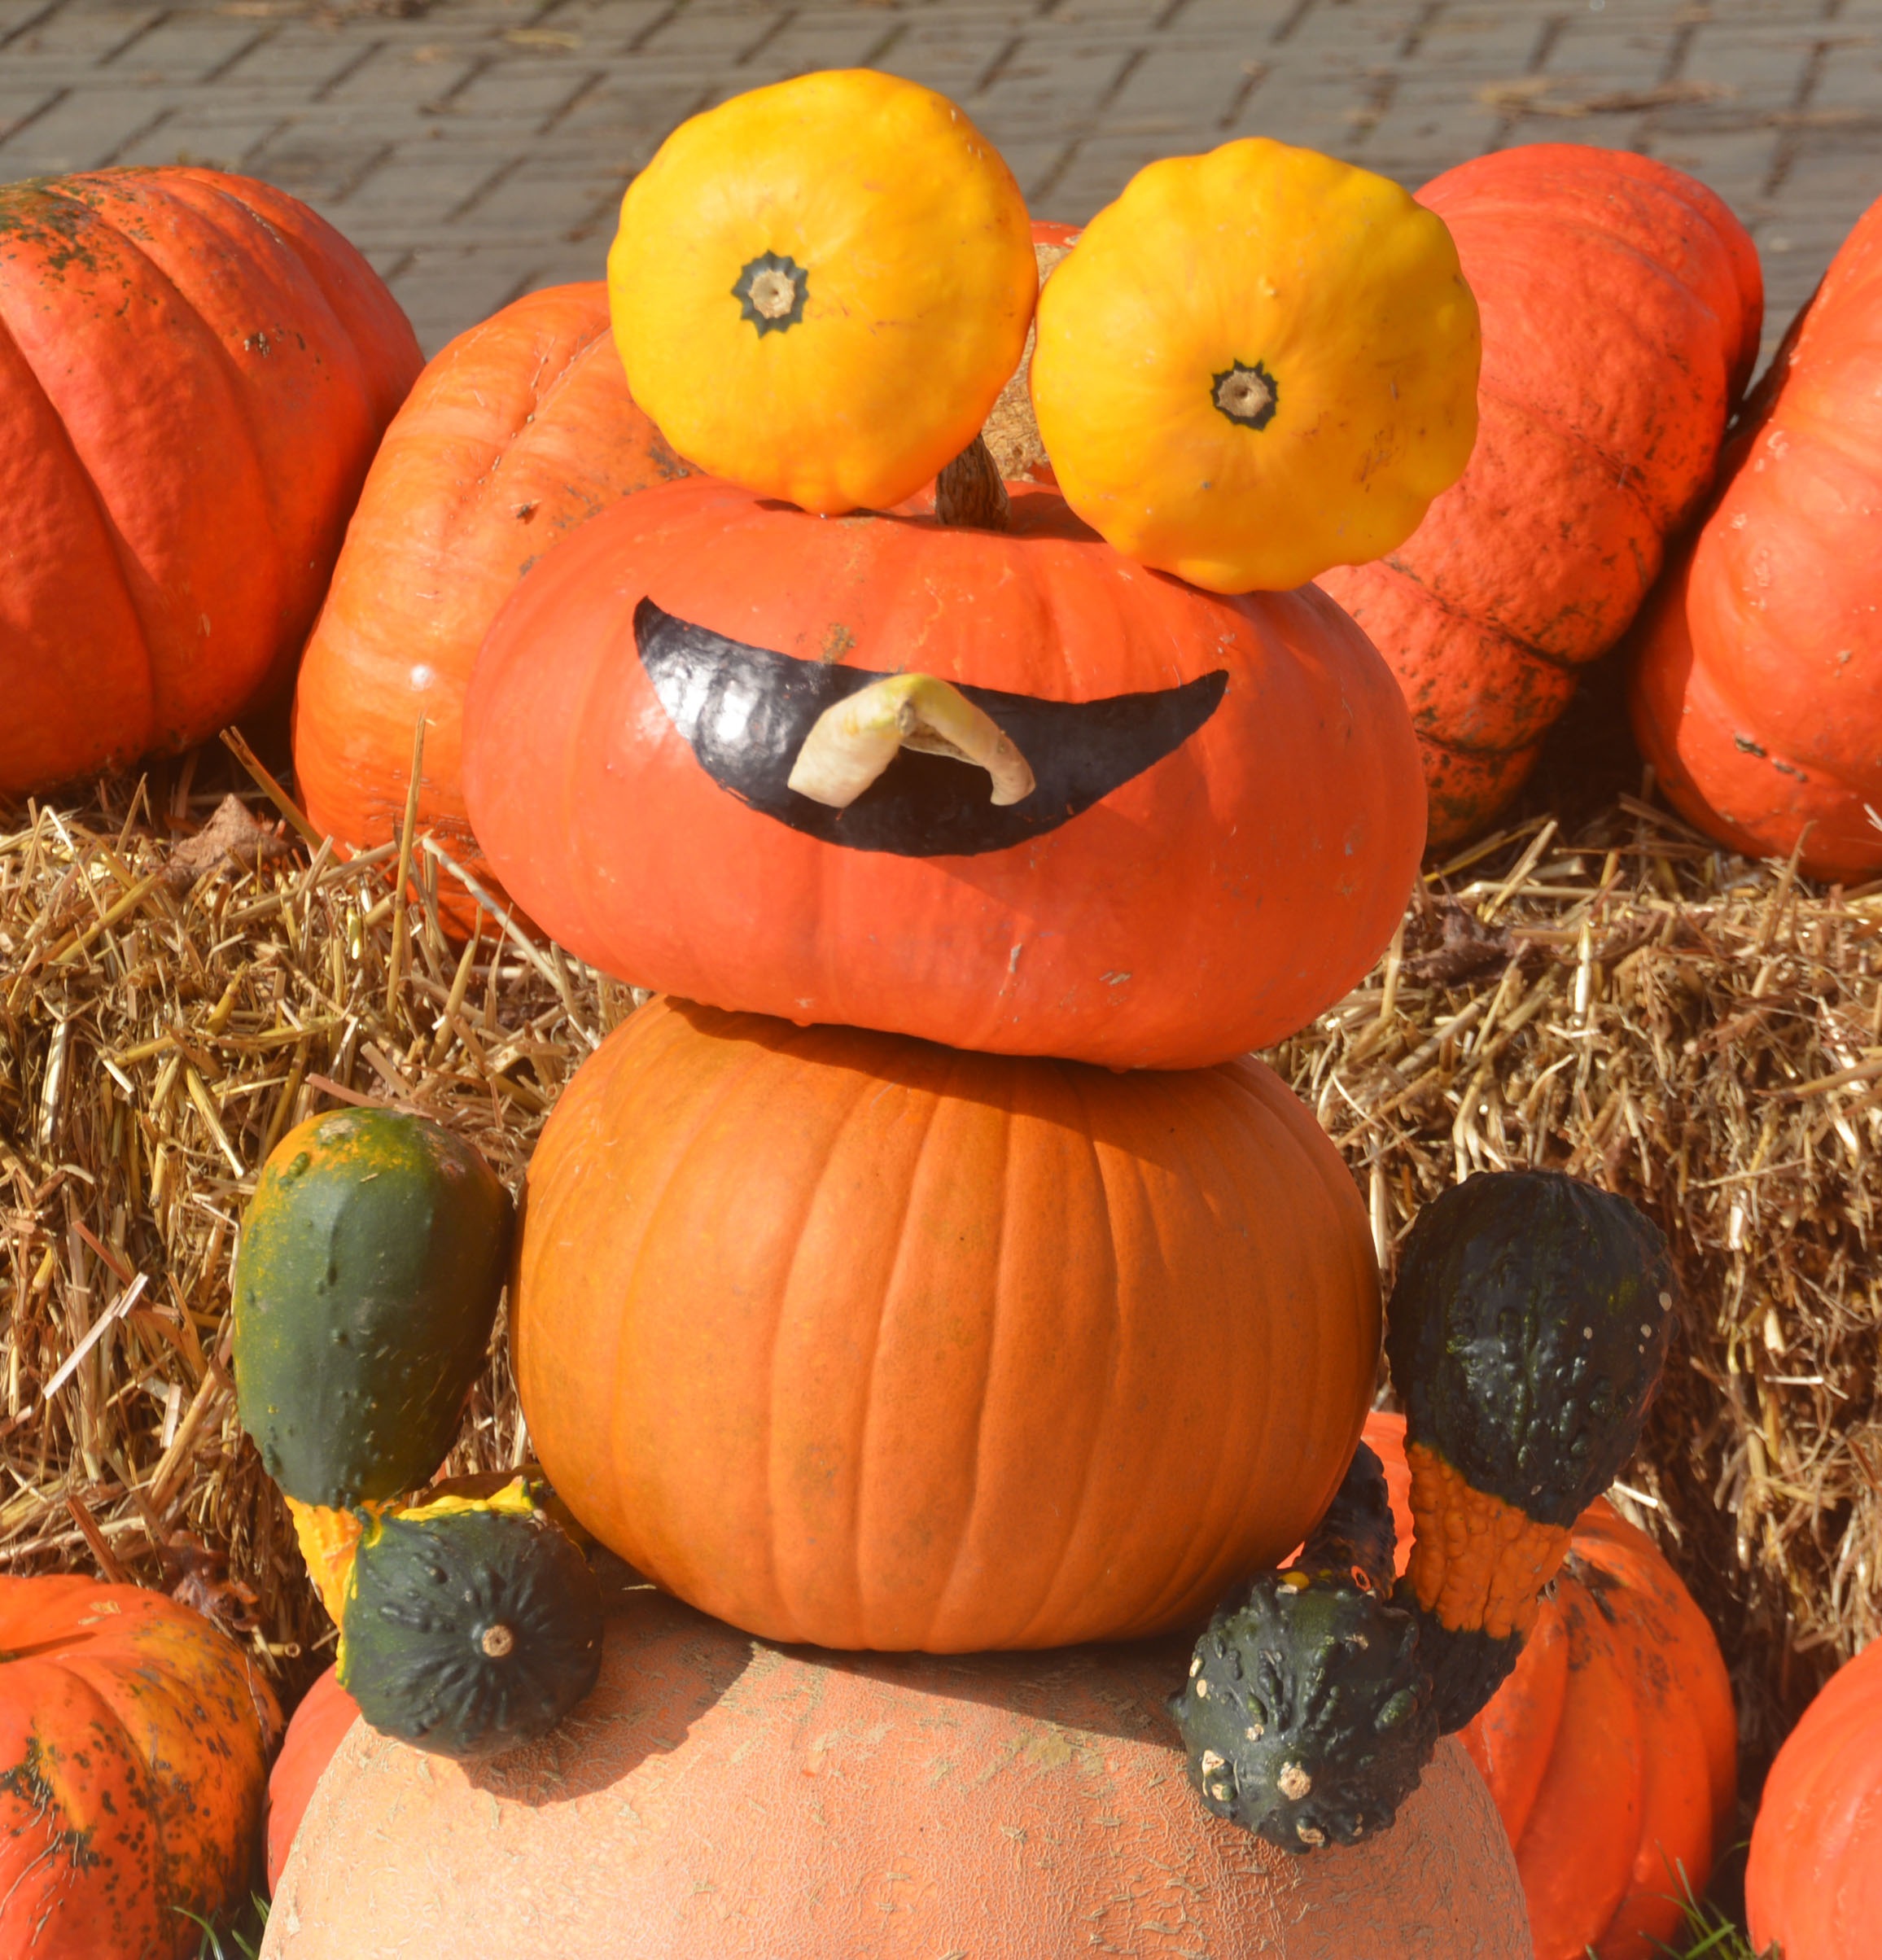
produce, autumn, pumpkin, holiday, gourd, calabaza, carving, cucurbita, autumn decoration, decorative pumpkins, winter squash